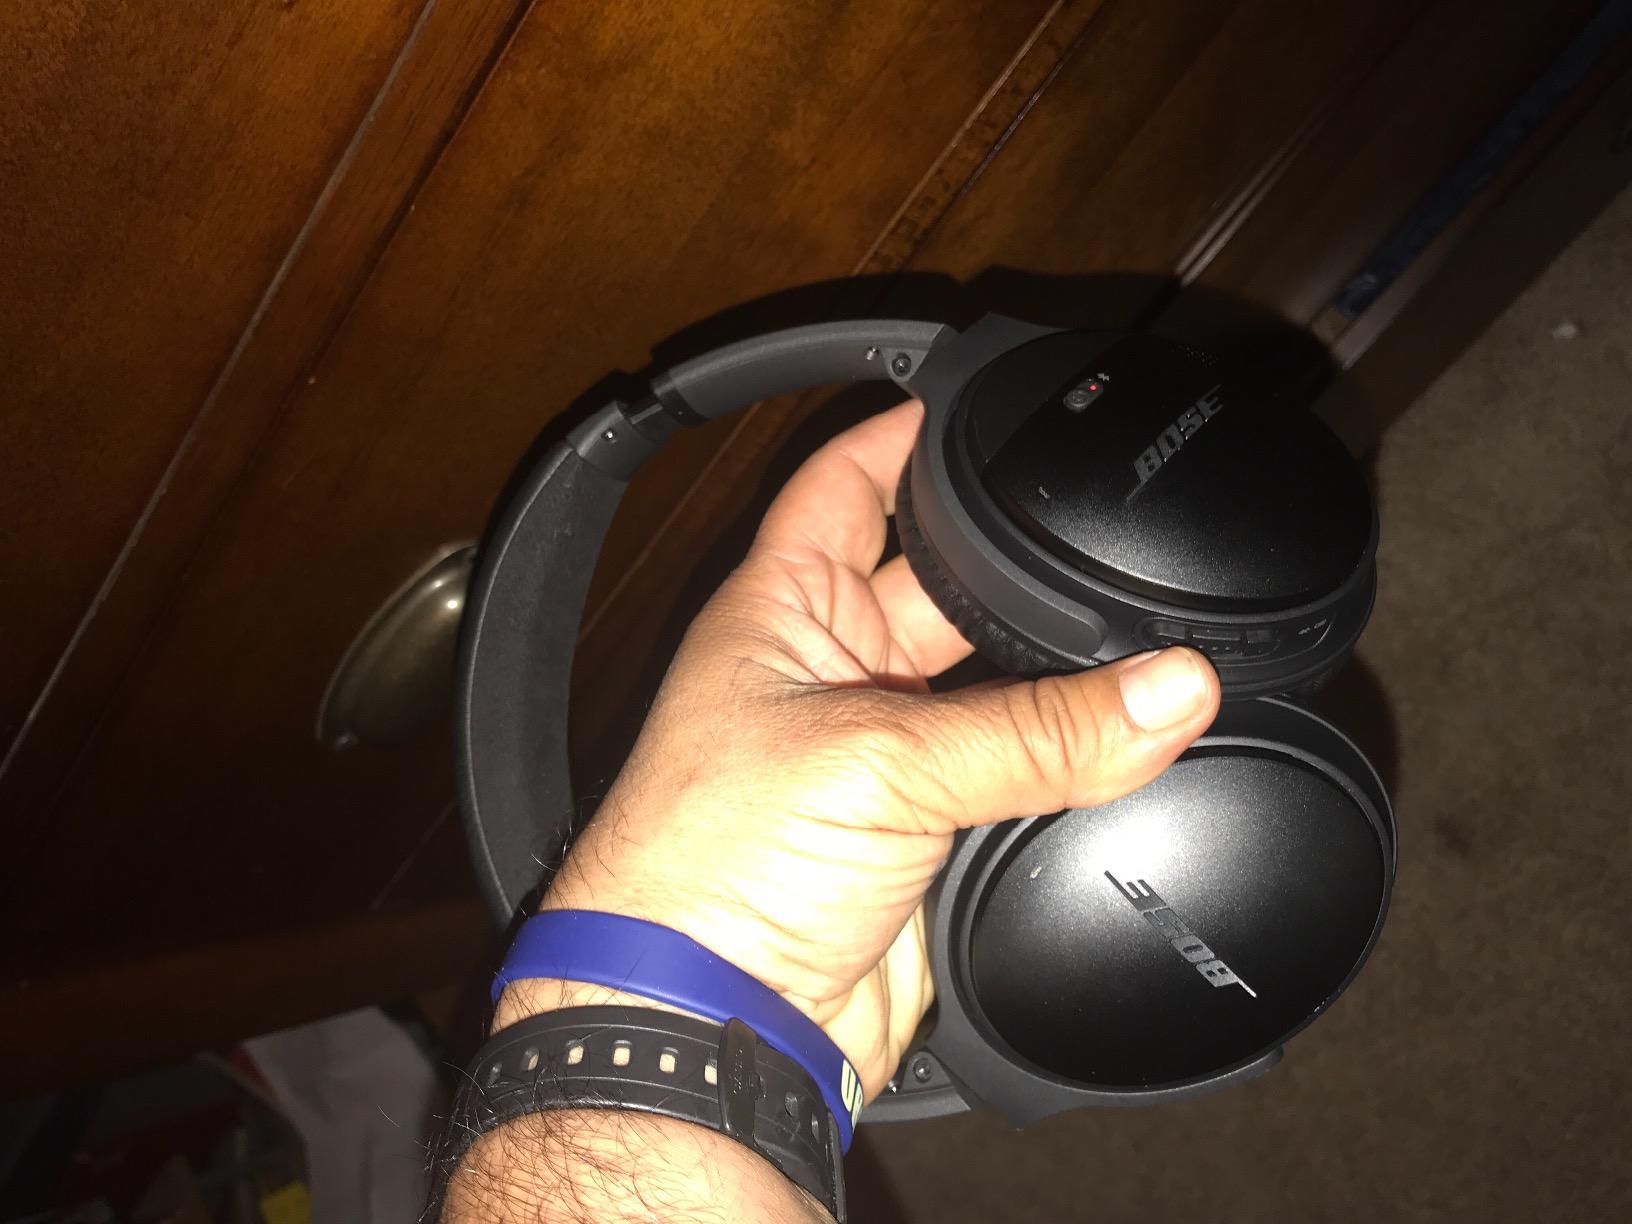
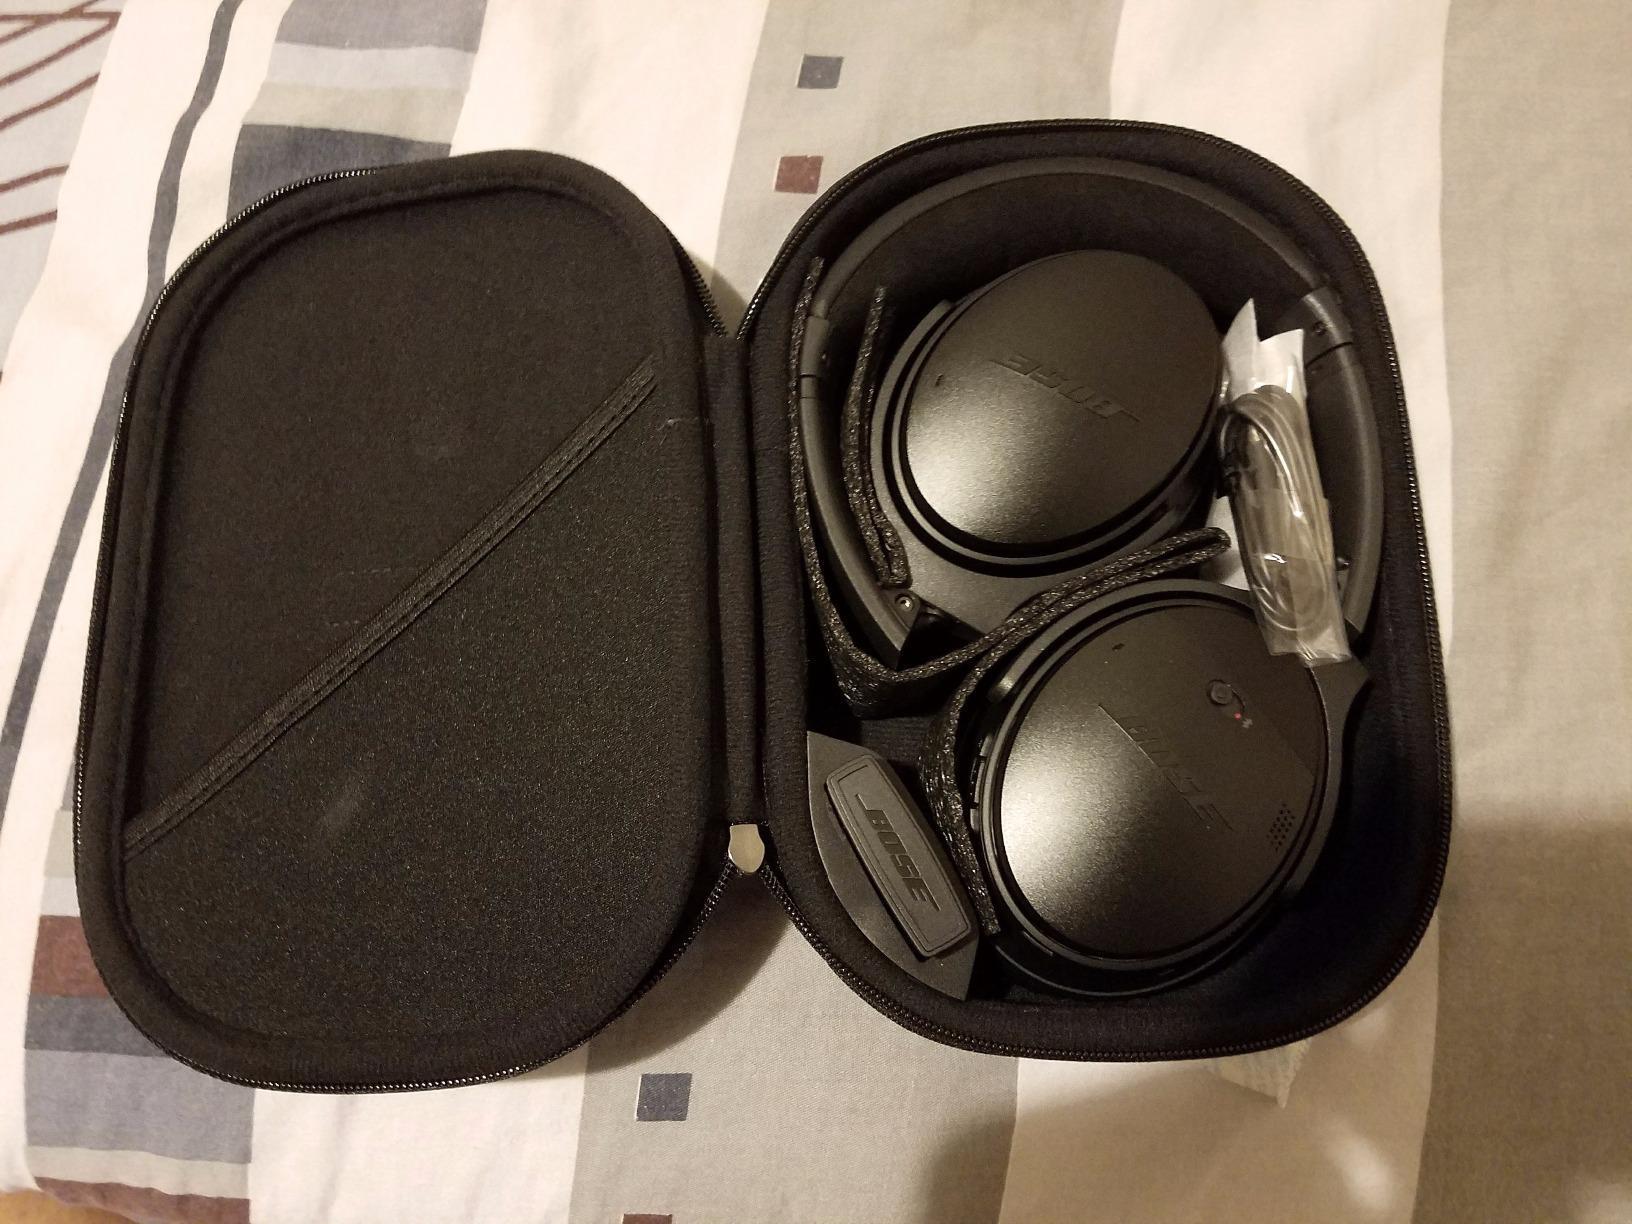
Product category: headphones
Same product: yes